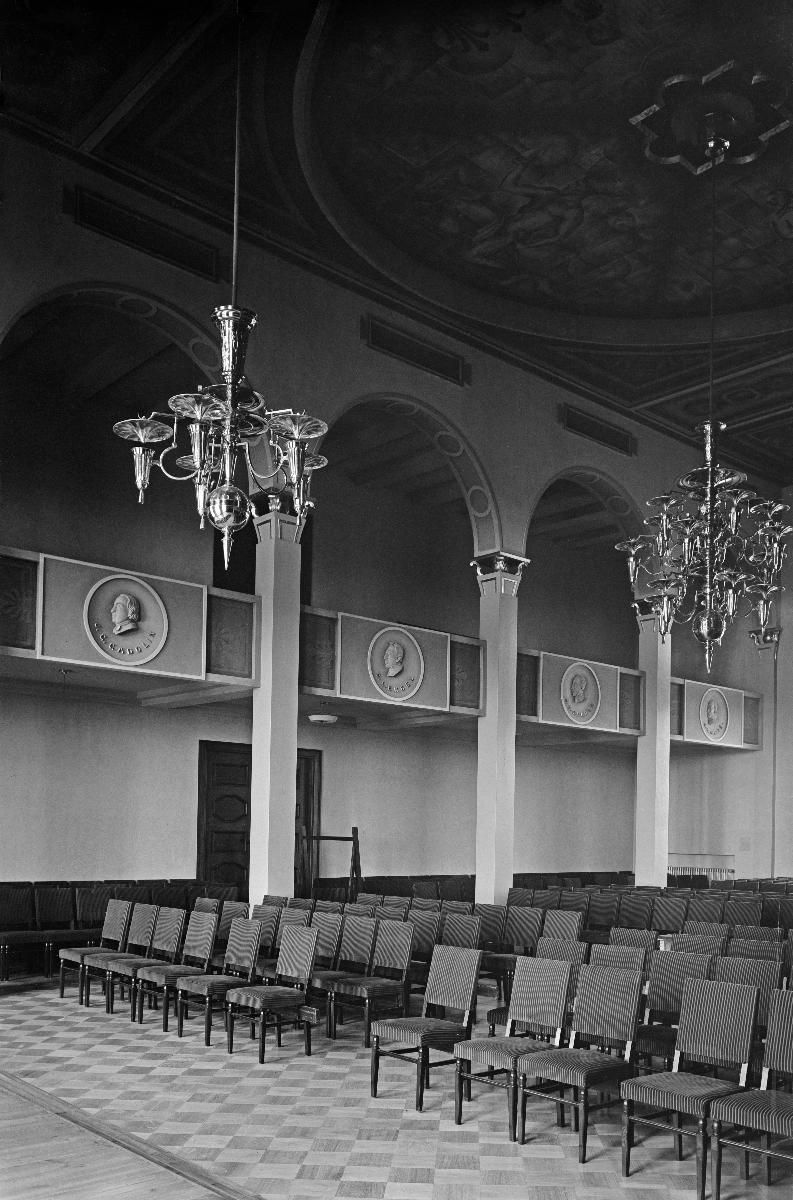
Teknillinen korkeakoulu
Tekniska högskolan; Helsinki University of Technology
sisällön kuvaus: Helsingin Teknillinen korkeakoulu entisöinnin jälkeen syyskuussa 1940. Juhlasali. content description: Helsinki University of Technology after restoration in September 1940. The Banquet Hall. innehållsbeskrivning: Tekniska högskolan i Helsingfors efter restaureringen i september 1940. Festsalen.
Kuvaaja: Sundström, Hugo, kuvaaja
Vuosi: 1940
Paikka: Suomi, Uusimaa, Helsinki
Aiheet: HBL; rakennukset; korkeakoulut; sisäkuva; tilat; buildings; institutions of higher education; premises; architecture; interior; polytechnic; universities; byggnader; högskolor; lokaler; arkitektur; utrymmen; interiör